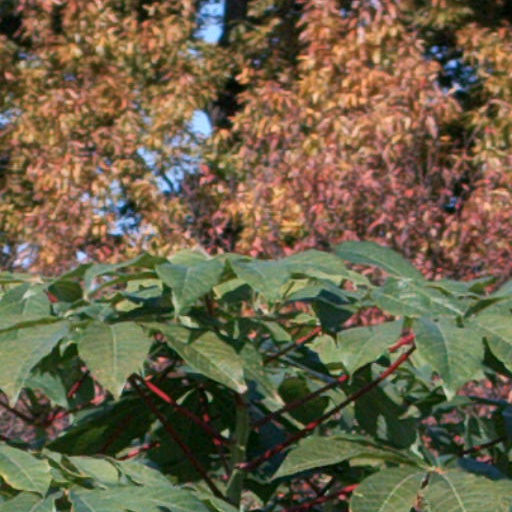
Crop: cassava